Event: Nepal Earthquake
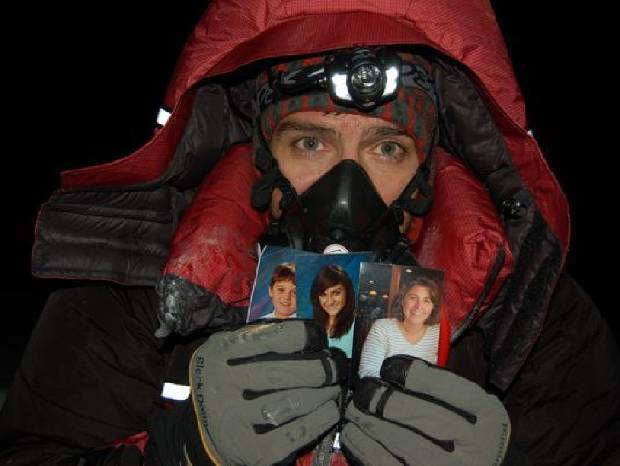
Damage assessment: no_damage